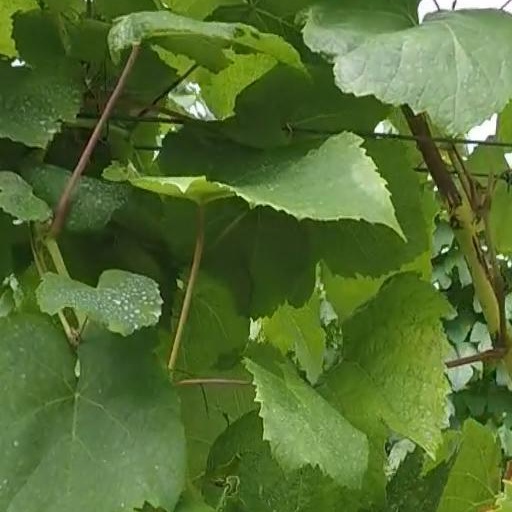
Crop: grape